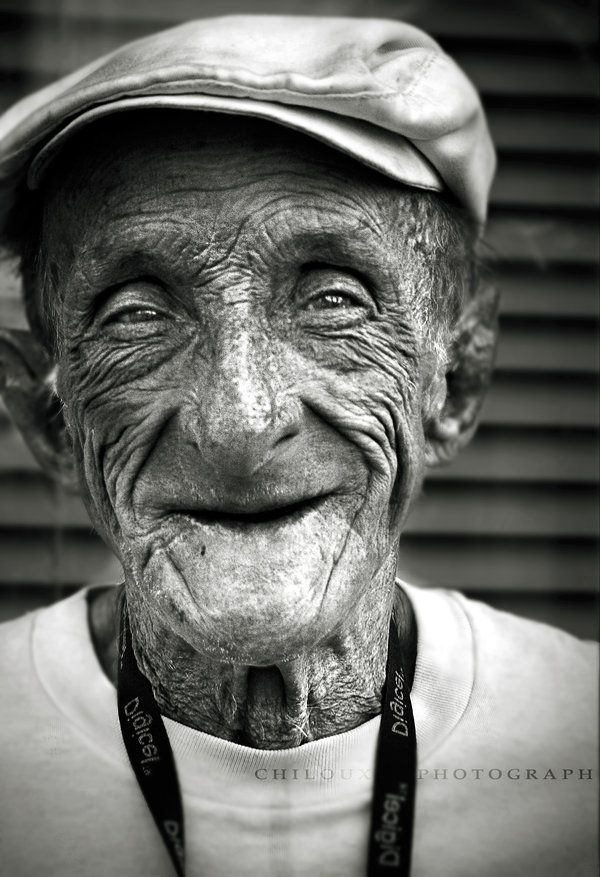
Portrait style: Real Portrait